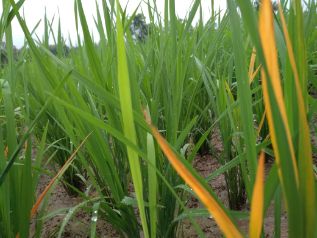
Disease: Tungro